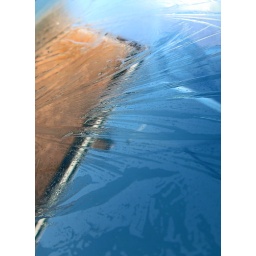
Our house reflected in the melting frost on the car windscreen.